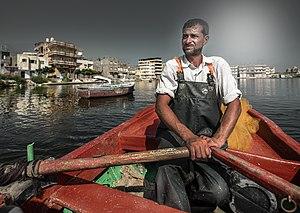
Un aviron est un outil destiné à la propulsion manuelle d'engins flottants, traditionnellement construit en bois. L'aviron appartient au vocabulaire maritime alors que la rame est du langage commun. L'aviron est utilisé depuis l'Antiquité pour des usages aussi divers que la pêche, la guerre, le sport. L'aviron utilise la force motrice des corps des rameurs.